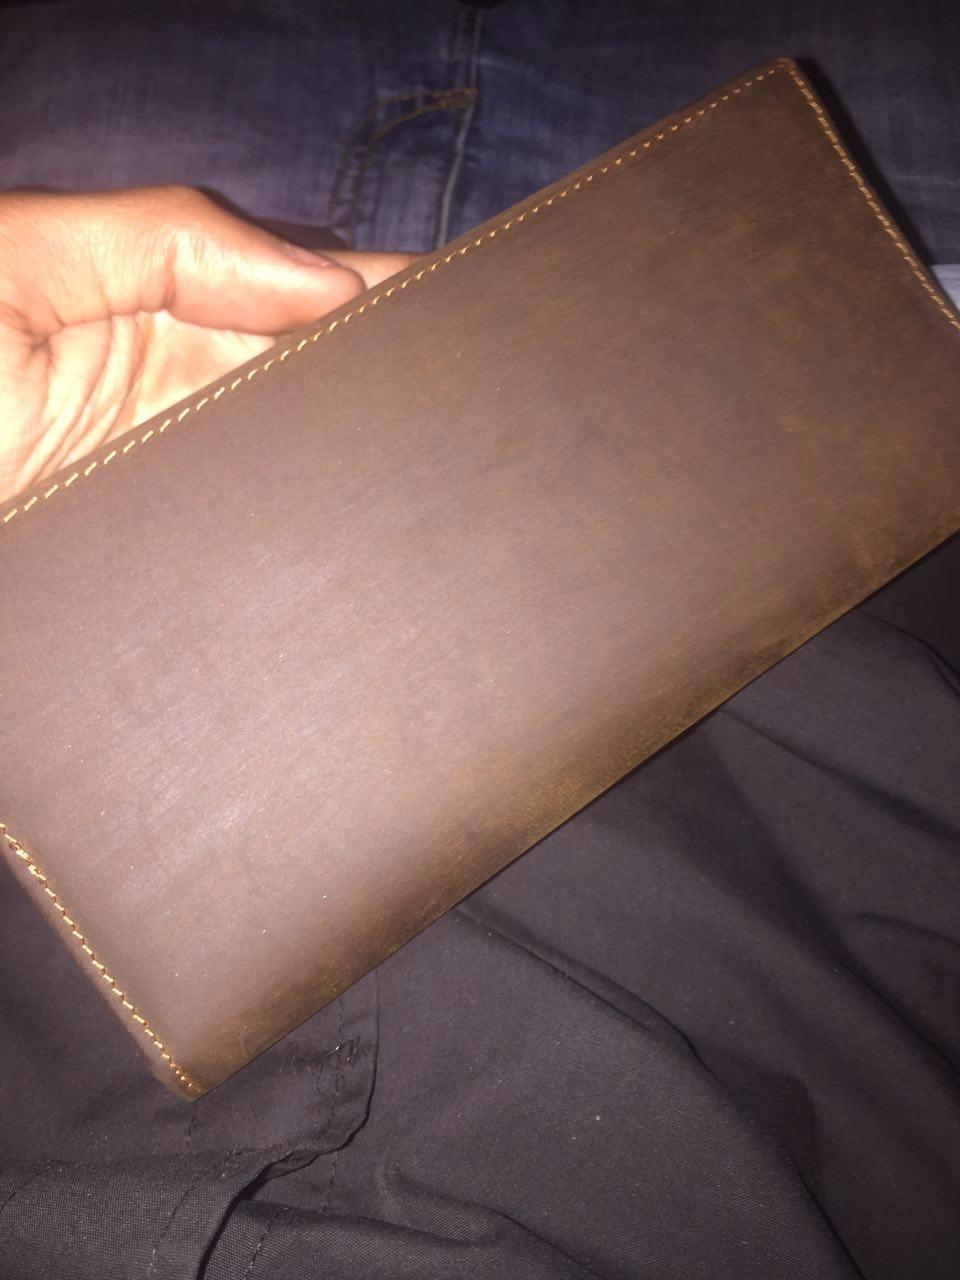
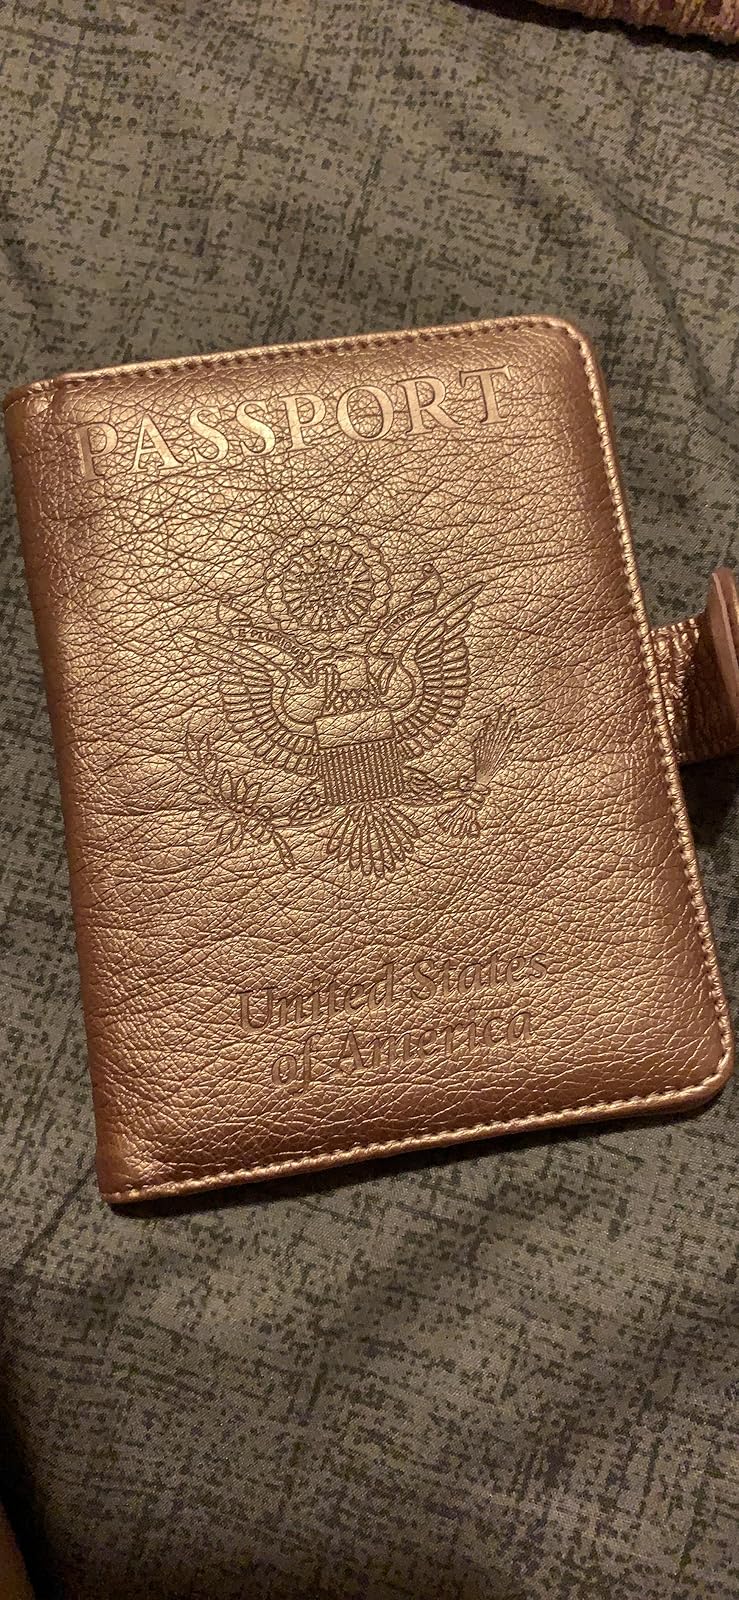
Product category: accessories_wallet
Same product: no